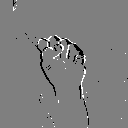
ASL letter: s